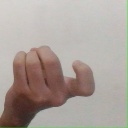
अक्षर: ज